Collagen helix

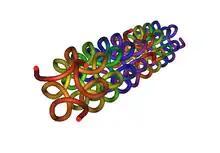
Model of a collagen helix.

In molecular biology, the collagen triple helix or type-2 helix is the main secondary structure of various types of fibrous collagen, including type I collagen. In 1954, Ramachandran & Kartha (13, 14) advanced a structure for the collagen triple helix on the basis of fiber diffraction data. It consists of a triple helix made of the repetitious amino acid sequence glycine-X-Y, where X and Y are frequently proline or hydroxyproline. Collagen folded into a triple helix is known as tropocollagen. Collagen triple helices are often bundled into fibrils which themselves form larger fibres, as in tendons.